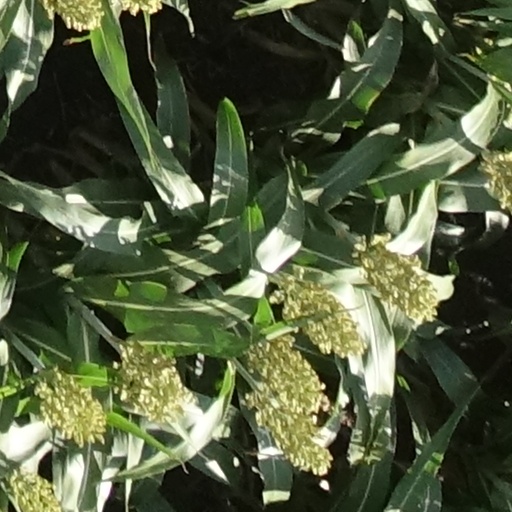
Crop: sorghum